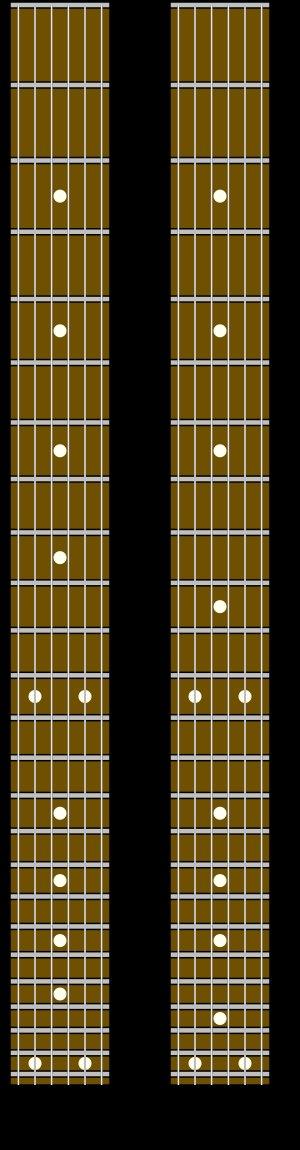
La guitare est un instrument à cordes pincées. Les cordes sont disposées parallèlement à la table d'harmonie et au manche, généralement coupé de frettes, sur lesquelles on appuie les cordes, d'une main, pour produire des notes différentes. L'autre main pince les cordes, soit avec les ongles et le bout des doigts, soit avec un plectre. La guitare a le plus souvent six cordes.